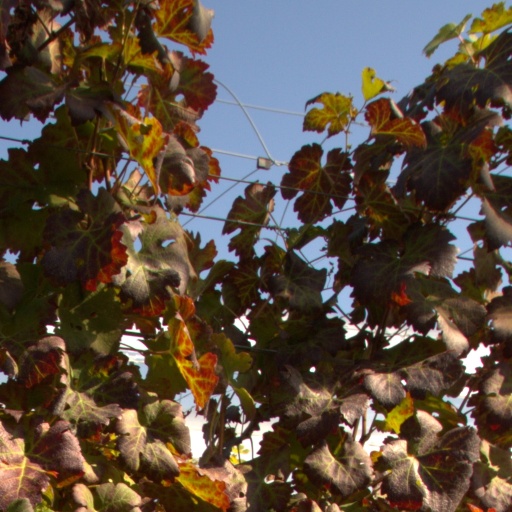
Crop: grape